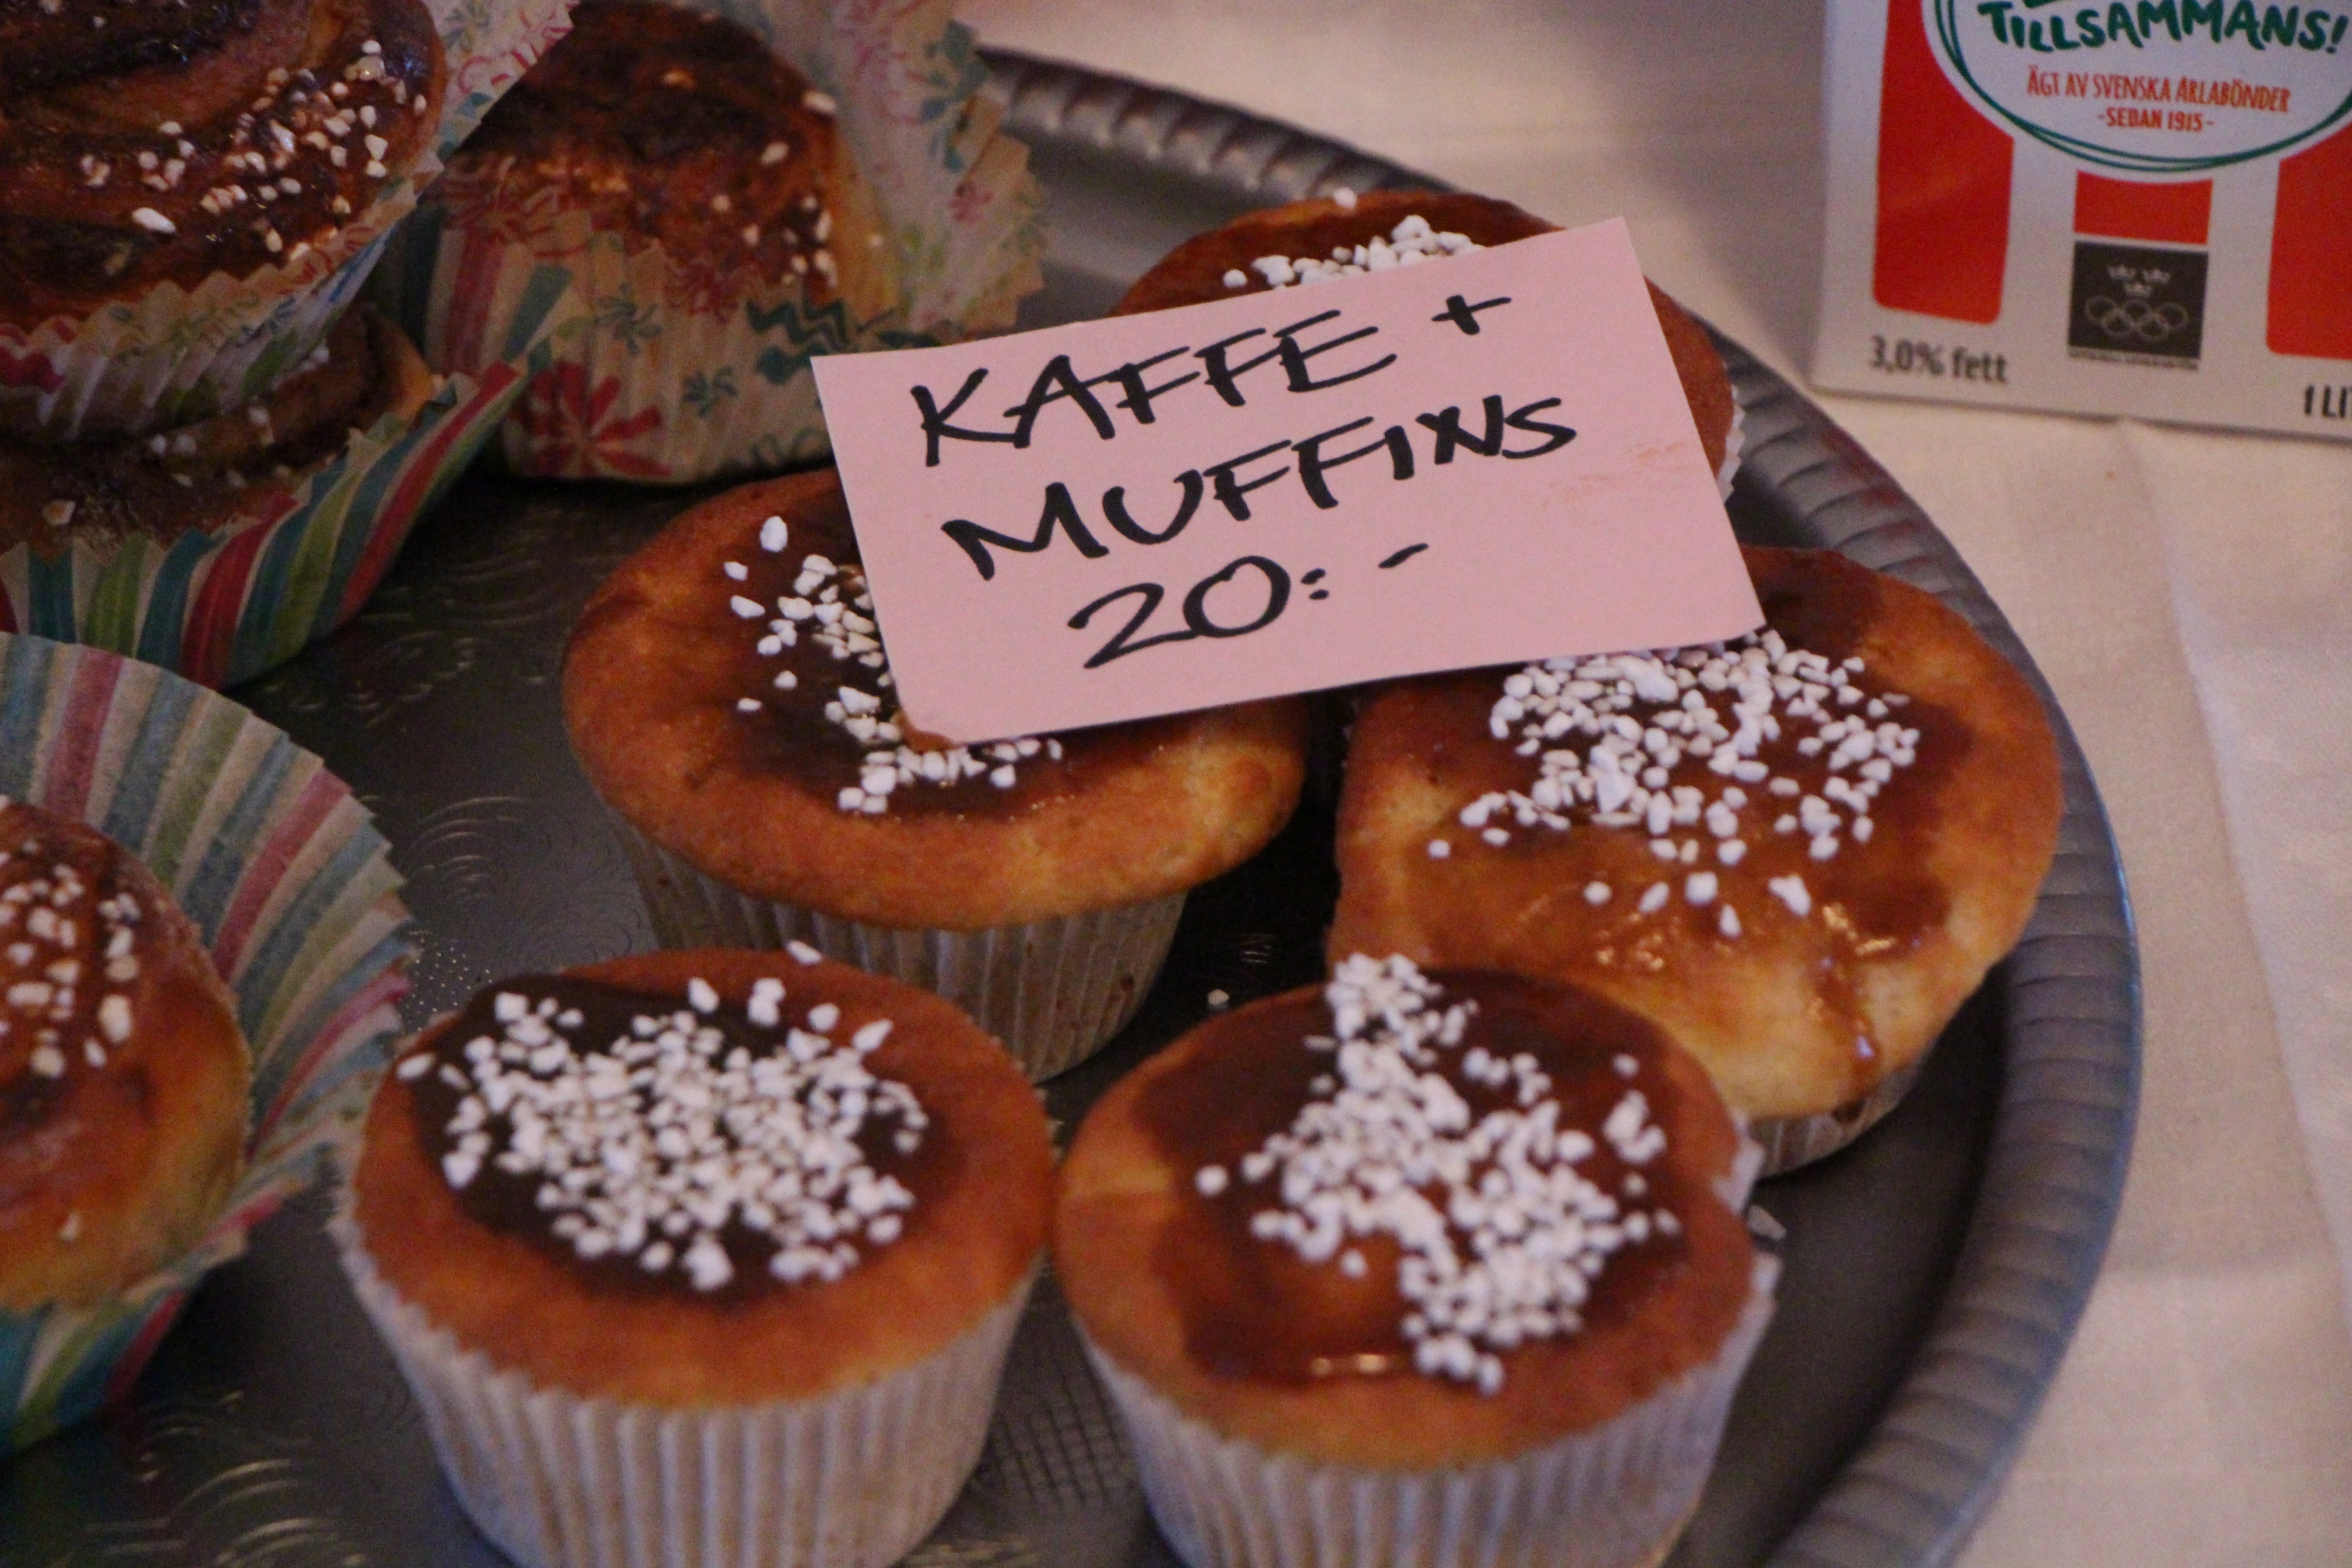
food, cupcake, baking, dessert, cake, bun, muffin, icing, muffins, baked goods, coffee break, price tag